Kurt Barling

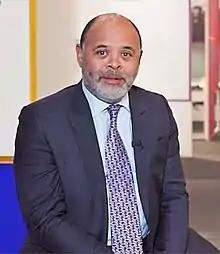
Barling introduces a journalism exhibit at the British Library in 2022

J. Kurt Barling (born November 1961) is a British professor of journalism at Middlesex University. He previously worked as a journalist for the BBC for 25 years and before that as a lecturer at the London School of Economics. In 1997, he won the CRE's Reporter of the Year award. He is also an author and has been an independent film producer.